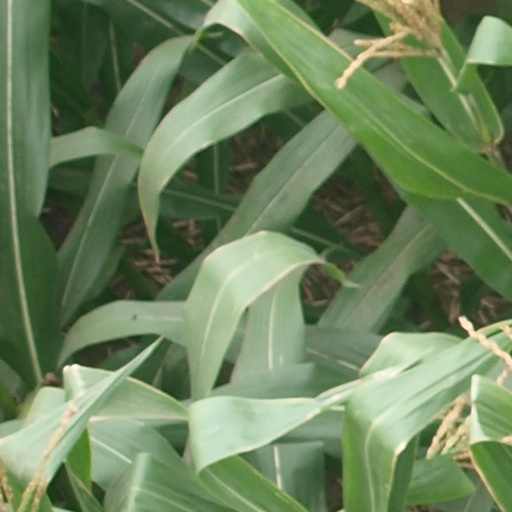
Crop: maize; corn